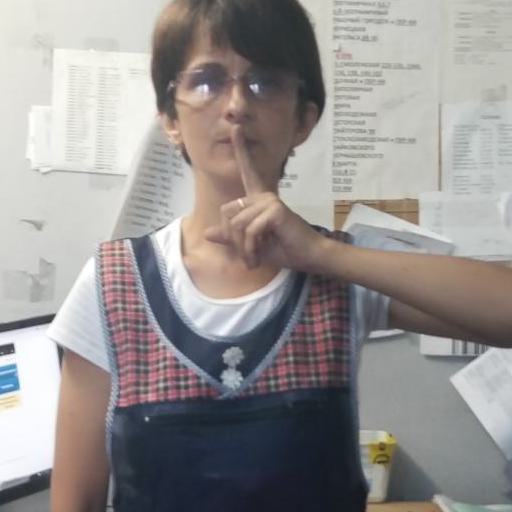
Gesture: mute